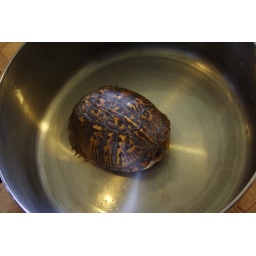
Since he was being a bad turtle and tipping his box over, I put him in the pot.